Danielle Harris

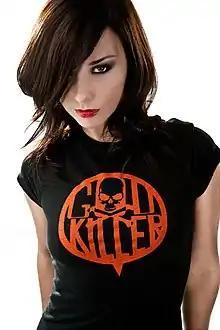
Harris in 2010

Harris continued to develop her "scream queen" identity with growing genre credits. She starred alongside Lance Henriksen, Bill Moseley, AFI's Davey Havok and Nicki Clyne in the illustrated film series "Godkiller". Beginning with 2010's "Hatchet II", Harris has taken over the leading role of Marybeth in the "Hatchet" series, after Tamara Feldman declined to reprise her character. Further genre credits include Jim Mickle's second feature film, the vampire/post-apocalyptic epic "Stake Land", "", "", "Havenhurst" and Michael Biehn's "The Victim", with lead roles in "Shiver", "See No Evil 2", "Inoperable", "Camp Cold Brook" and others. She equally provided the voice and basis for an animated Barbara in "", director Zebediah de Soto's prequel/re-telling of George A. Romero's 1968 original. Work in other types of films includes dramas like "The Trouble with the Truth" and Quentin Tarantino's "Once Upon a Time in Hollywood". Harris made her directorial debut with the horror comedy "Among Friends", in which she also has an appearance. The film, which was picked up for distribution by Lionsgate, was released on August 27, 2013.